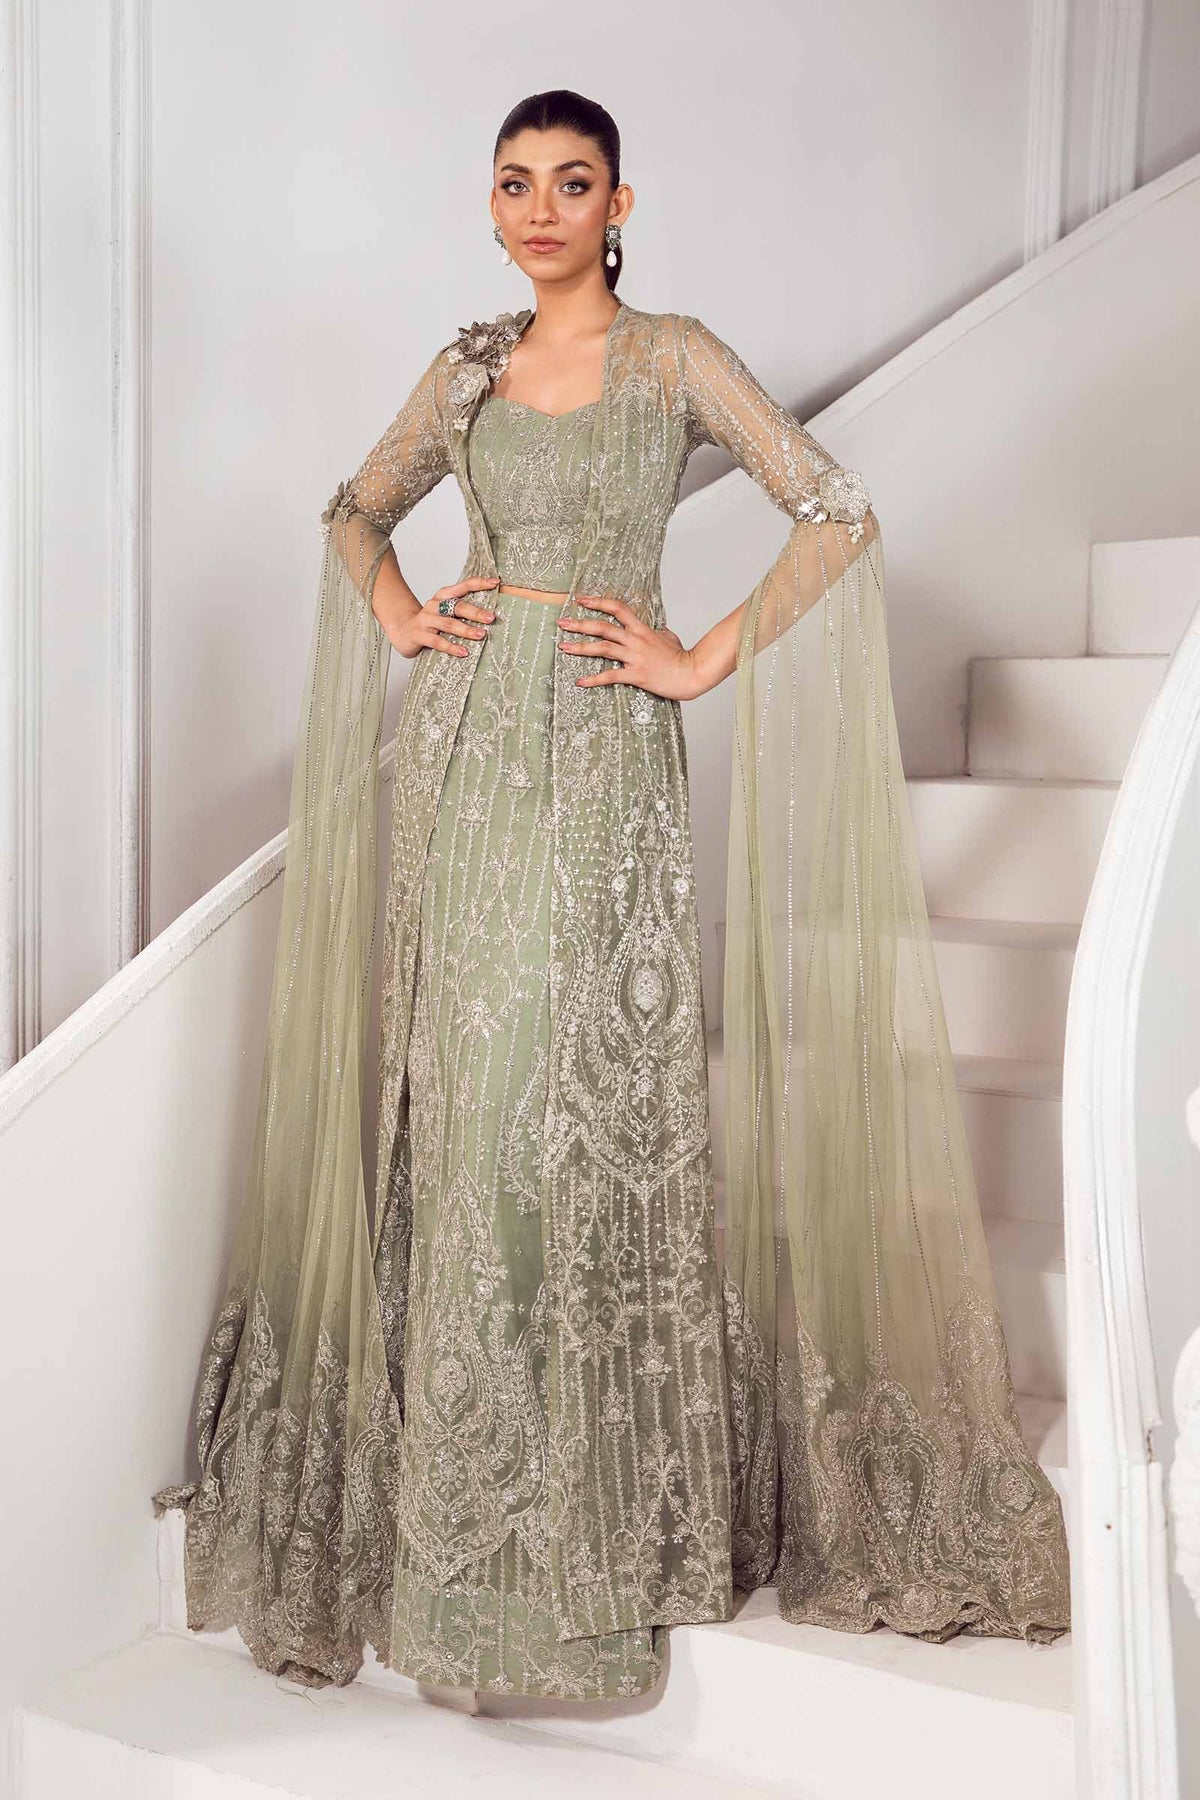
green embroidered net long gown